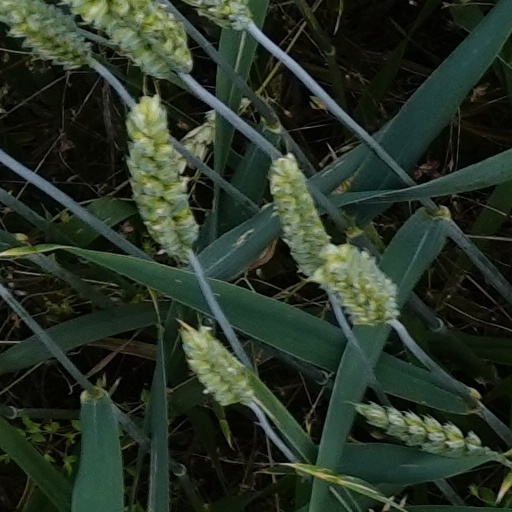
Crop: wheat